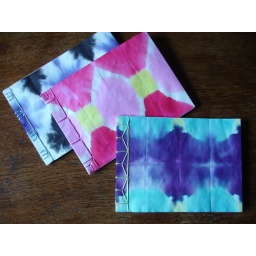
finally, japanese binding books were made, after years of waiting in my paper piles...